Statistics

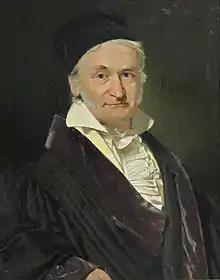
Carl Friedrich Gauss made major contributions to probabilistic methods leading to statistics.

The mathematical foundations of statistics developed from discussions concerning games of chance among mathematicians such as Gerolamo Cardano, Blaise Pascal, Pierre de Fermat, and Christiaan Huygens. Although the idea of probability was already examined in ancient and medieval law and philosophy (such as the work of Juan Caramuel), probability theory as a mathematical discipline only took shape at the very end of the 17th century, particularly in Jacob Bernoulli's posthumous work "". This was the first book where the realm of games of chance and the realm of the probable (which concerned opinion, evidence, and argument) were combined and submitted to mathematical analysis. The method of least squares was first described by Adrien-Marie Legendre in 1805, though Carl Friedrich Gauss presumably made use of it a decade earlier in 1795.